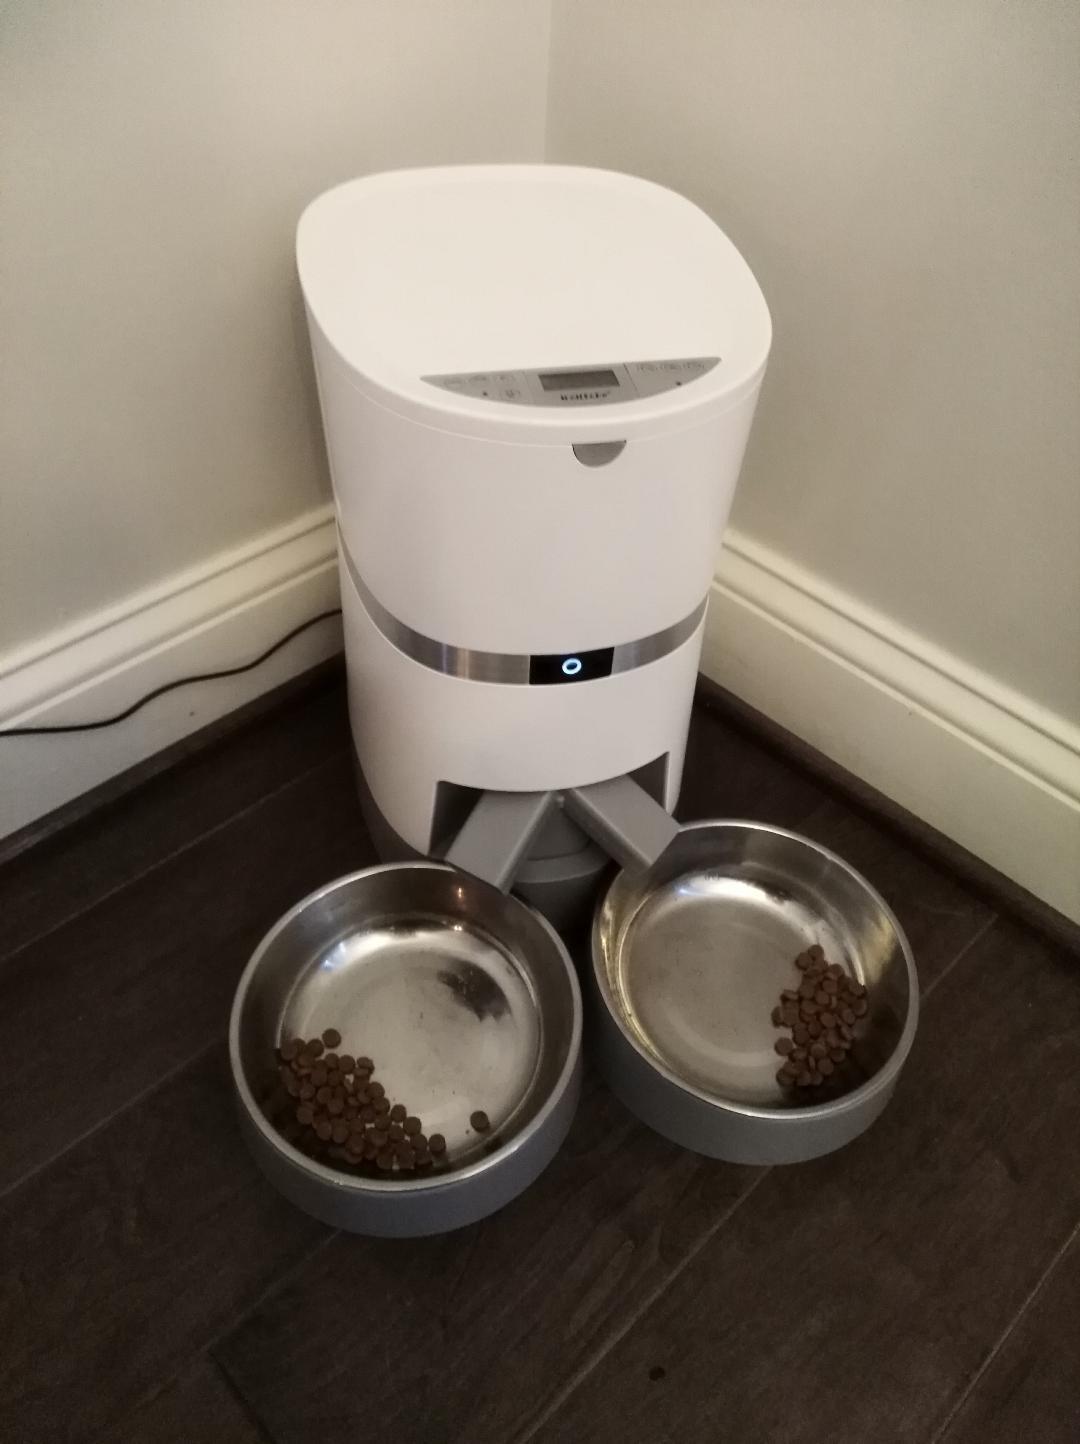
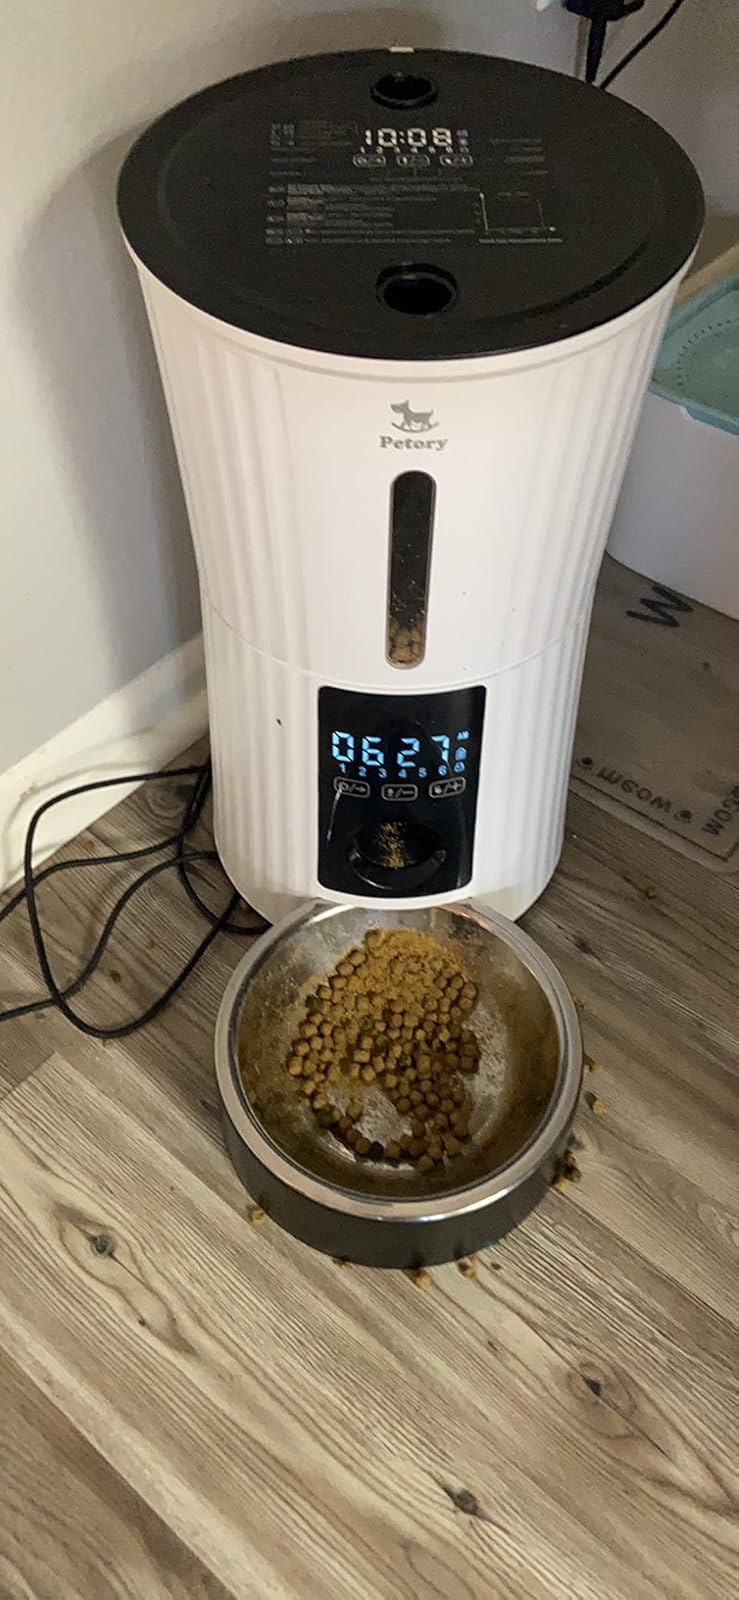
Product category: items_feeder
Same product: no